Women's Super League 2

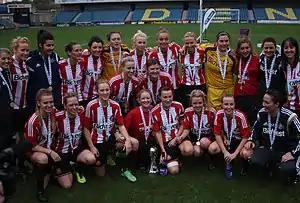
Sunderland AFC Ladies won the FA WSL 2 in 2014

For the 2014 season, the FA Women's Super League was expanded to create a second division with nine new teams added and one team being relegated from the WSL 1. WSL 1 remained as eight teams, with one new team inserted, with the WSL 2 having ten teams.